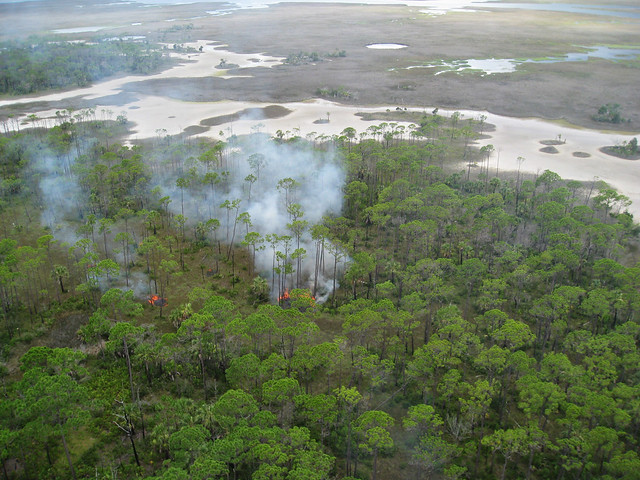
Fire: yes
Smoke: yes